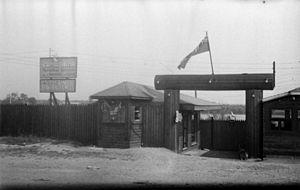
Nous voyons le panneau annonçant le spectacle de l'industrie du castor et des bâtiments du village historique Canadiana Moore de Rawdon.
Rawdon est une municipalité dans la municipalité régionale de comté de Matawinie au Québec située dans la région administrative de Lanaudière aux abords de la rivière Ouareau. Elle a pour slogan : « À Rawdon, la nature vous attend ! ».
Le village Canadiana est un ancien musée en plein air situé à Rawdon au Québec. Le site de 55,6 hectares est composé de 45 bâtiments reproduisant un village rural du Québec du XIXᵉ siècle. Il est le fruit du collectionneur Earl T. Moore. Bien que fermé au public, il sert toujours de lieu de tournage pour divers films et séries télévisées.